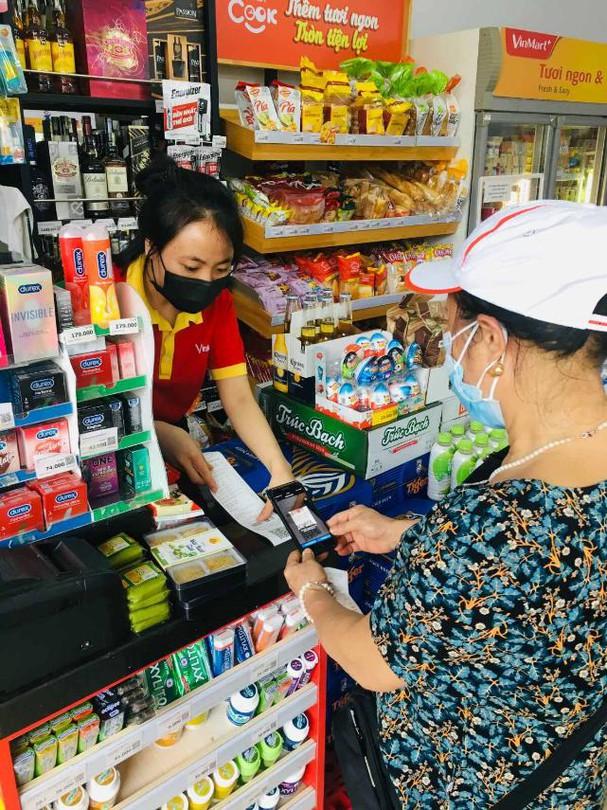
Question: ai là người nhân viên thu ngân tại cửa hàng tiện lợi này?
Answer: cô gái mặc áo đỏ đeo khẩu trang đen